Rudolf Miethig

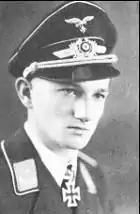
Miethig as a "Leutnant"

Rudolf Miethig (17 October 1921 – 10 June 1943) was a German Luftwaffe military aviator during World War II, a fighter ace credited with 101 aerial victories—that is, 101 aerial combat encounters resulting in the destruction of the enemy aircraft. All of his victories were claimed over the Soviet Air Forces in an unknown number of combat missions.